Sky position (RA, Dec in degrees): 170.512, 0.4018
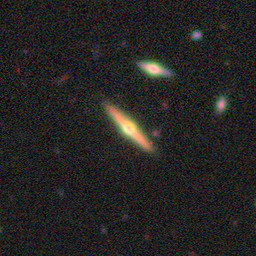
Galaxy morphology: Edge-on Galaxies with Bulge